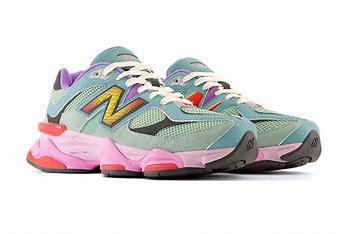
Brand: New
Model: Balance New Balance 9060